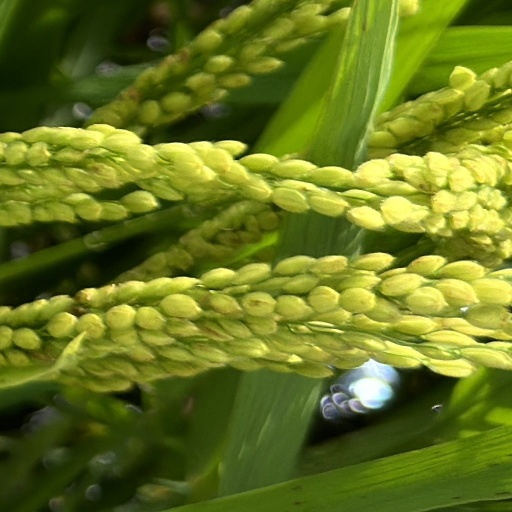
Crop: rice